Trophonius

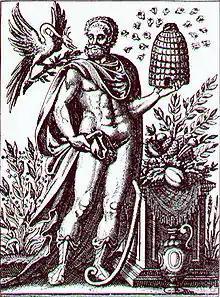
Trofonio (Trophonius (Τροφώνιος), "Historia Deorum Fatidicorum", Geneva, 1675.

According to the Homeric Hymn to Apollo, he built Apollo's temple at the oracle at Delphi with Agamedes. Pindar relates how, once finished, the oracle told the brothers to do whatsoever they wished for six days and, on the seventh, they would get their reward. They did and were found dead on the seventh day. Cicero mentions the same story, only shortening the number of days to three. The maxim by Menander, "those whom the gods love die young", may have come from this story.